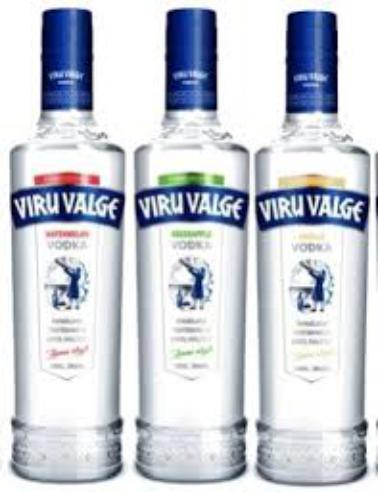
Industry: Food